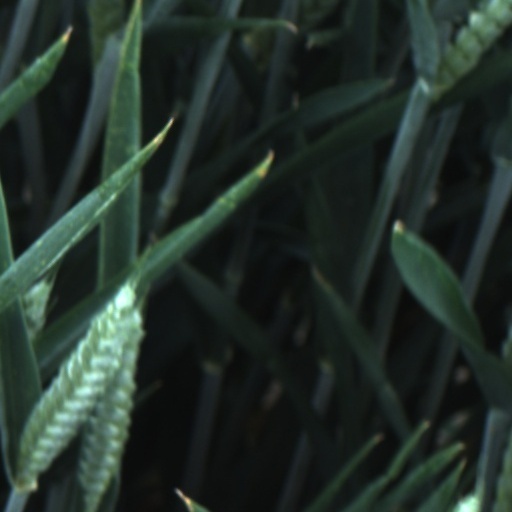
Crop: wheat